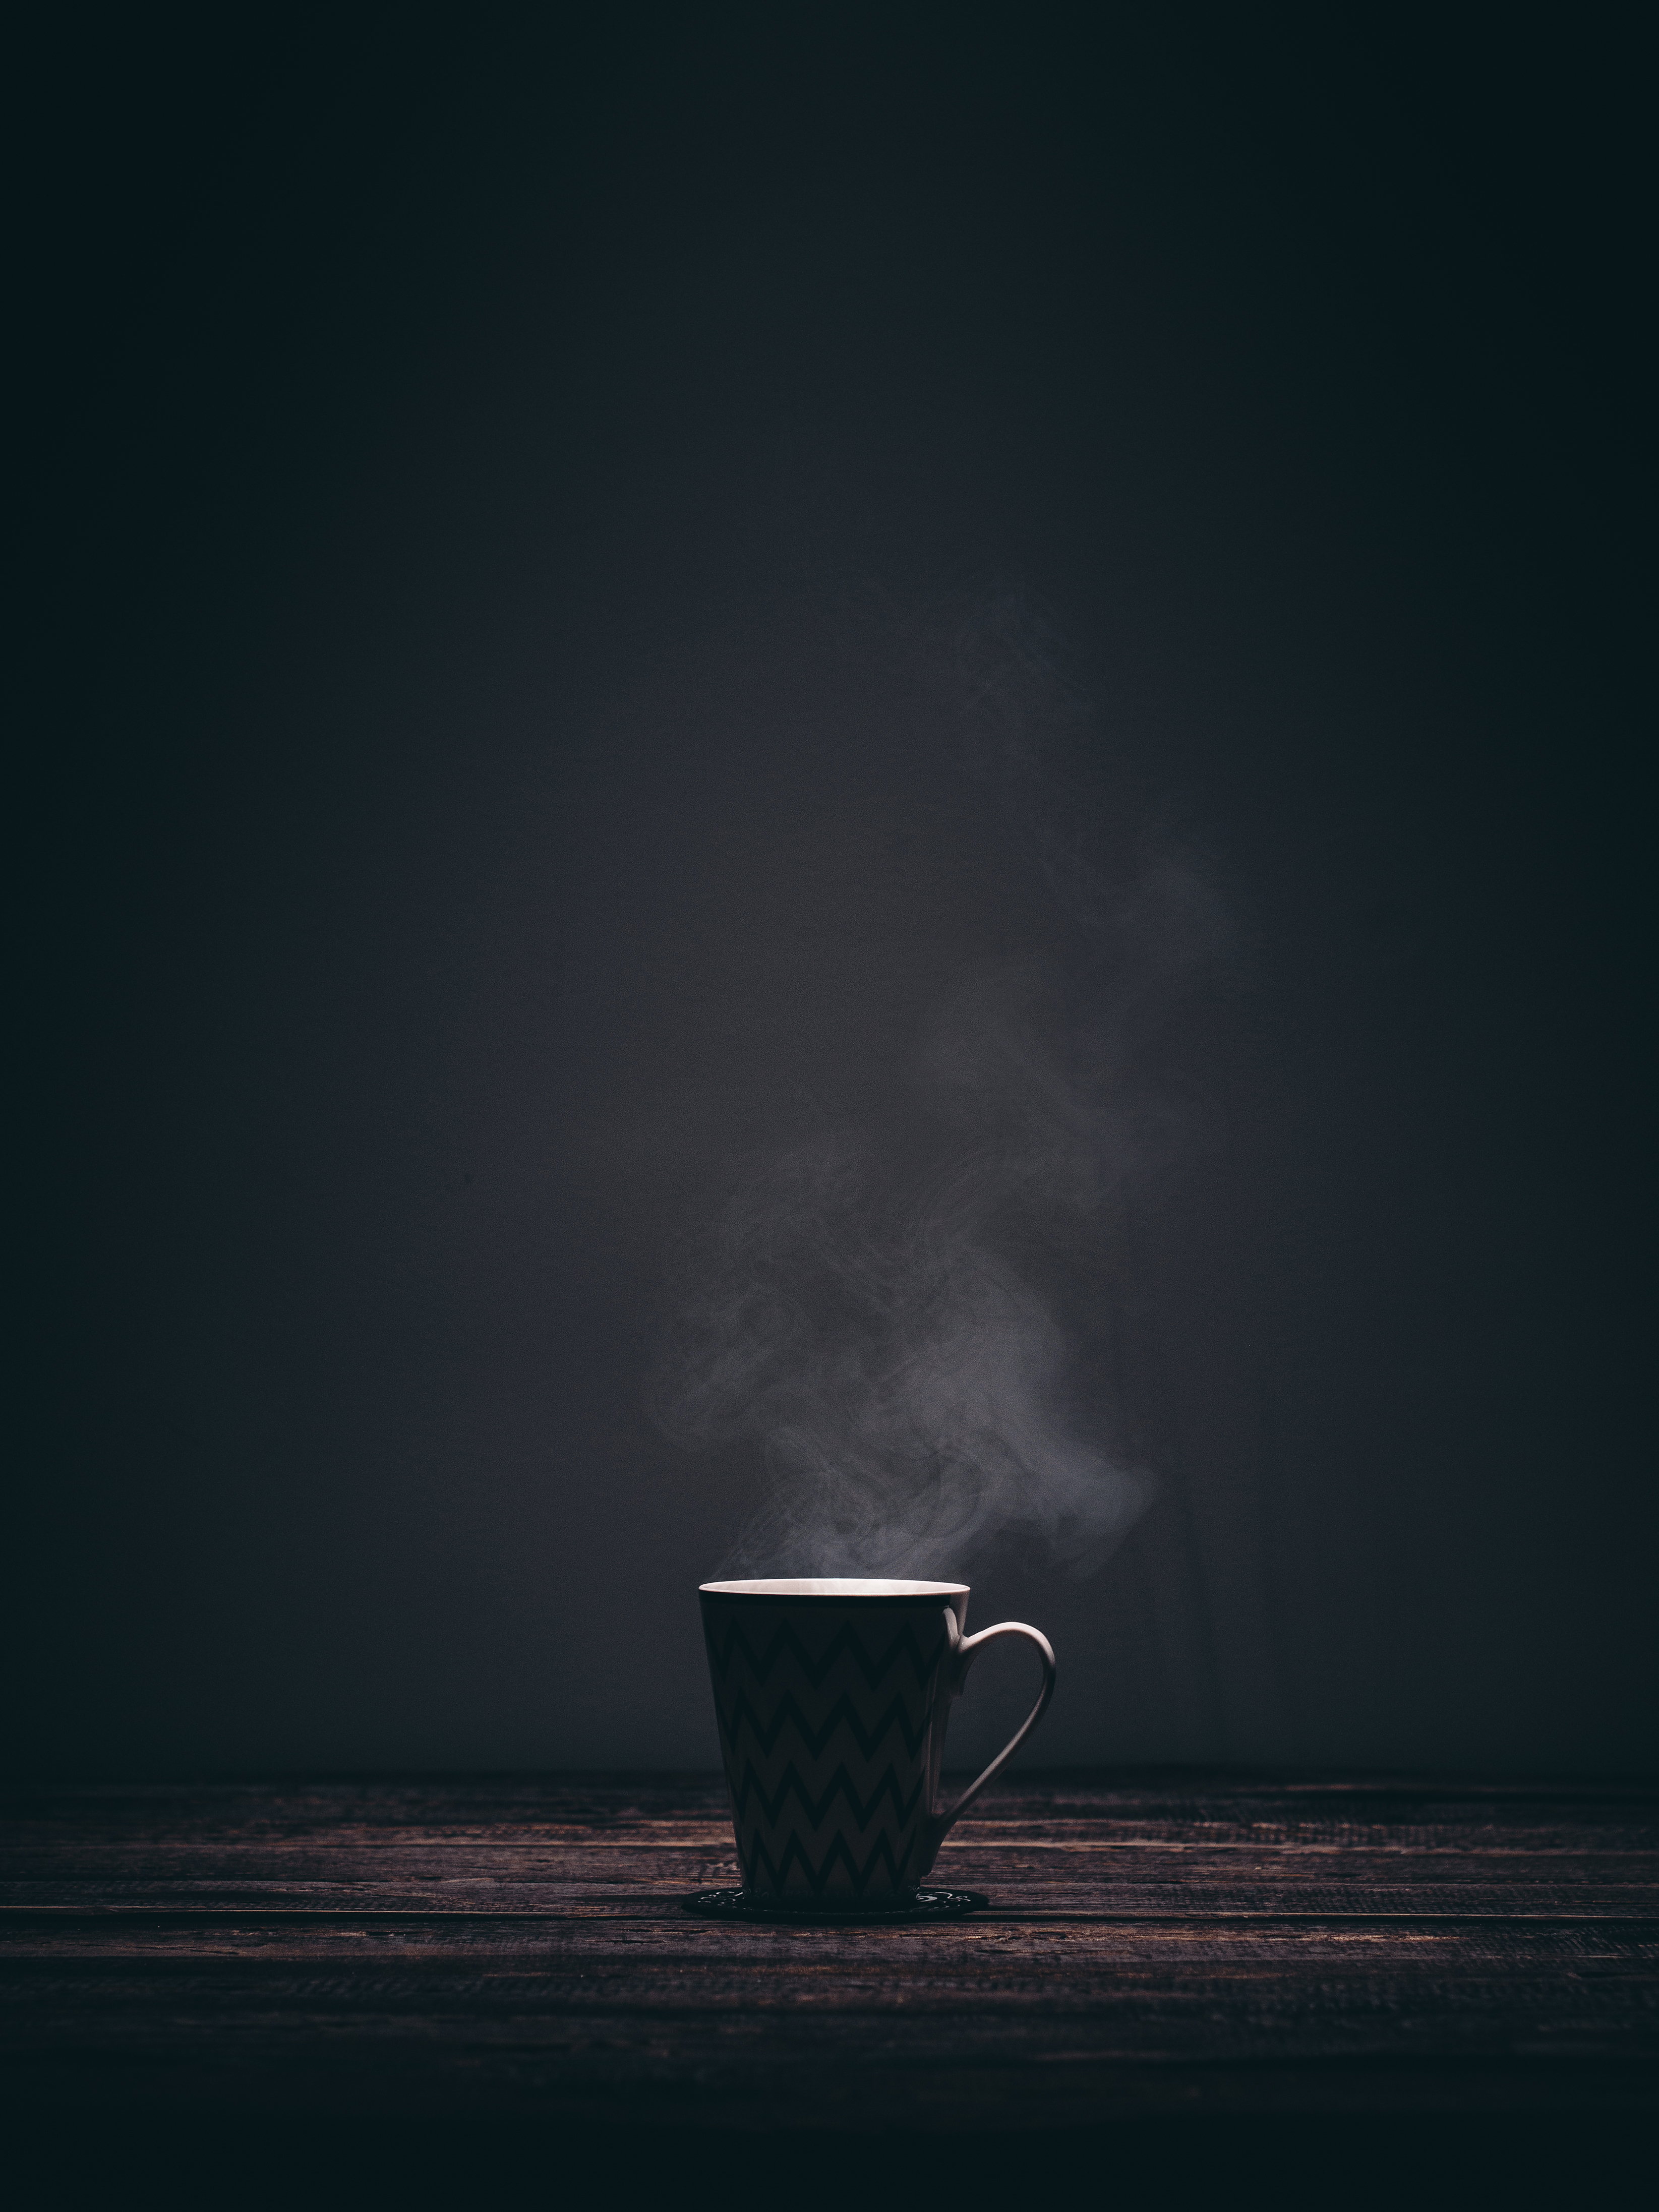
coffee, light, black and white, night, steam, tea, cup, beverage, drink, darkness, monochrome, mug, lighting, hot, monochrome photography